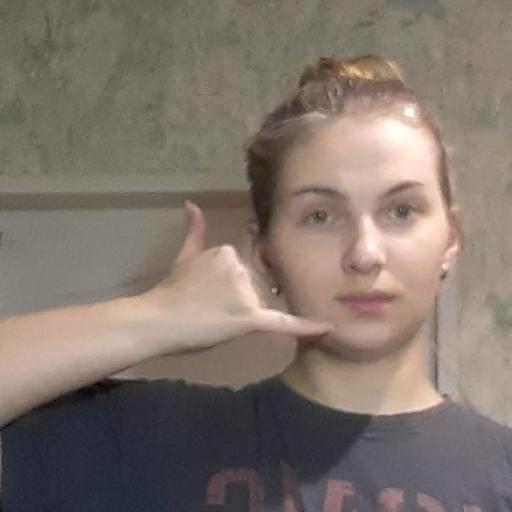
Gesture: call